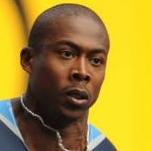
Age: 30